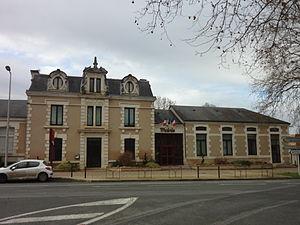
Nieuil-l’Espoir est une commune du Centre-Ouest de la France, située dans le département de la Vienne en région Nouvelle-Aquitaine.